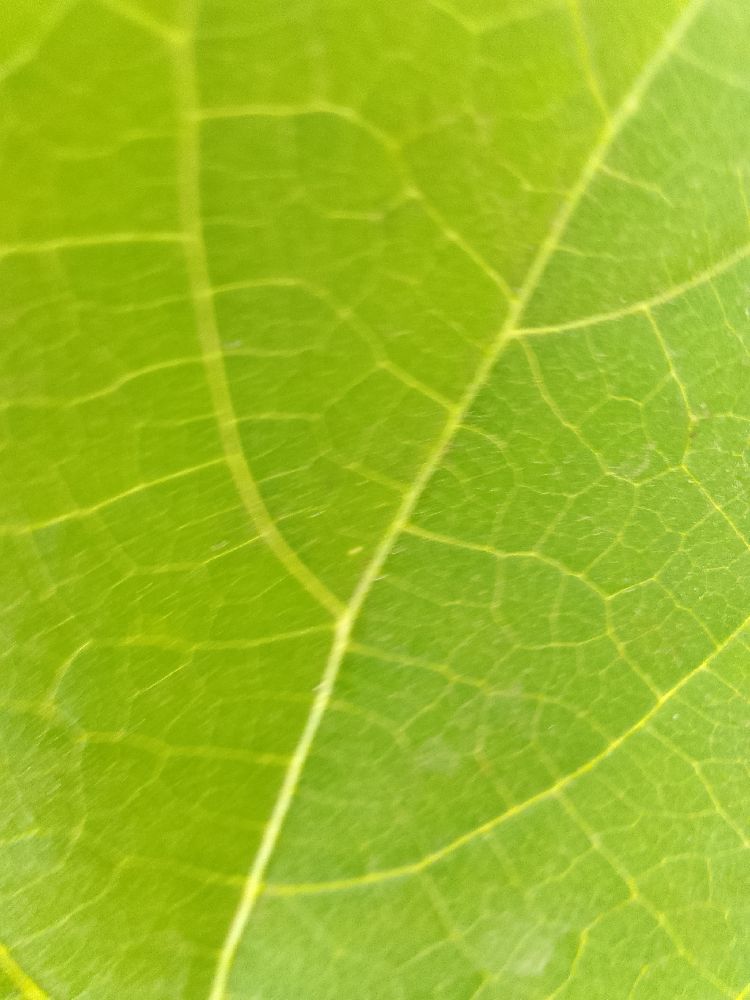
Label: healthy